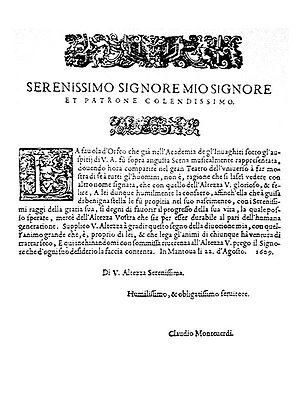
L’Orfeo, favola in musica est un opéra de Claudio Monteverdi sur un livret du poète Alessandro Striggio, fils du compositeur de même nom, Alessandro Striggio.
Une dédicace est une épître ou une simple inscription placée par un auteur en tête d’un livre pour mettre son œuvre sous le patronage d’une personne illustre ou influente, ou pour témoigner de ses sentiments de gratitude ou d’amitié, ou enfin, à certaines époques, pour en tirer profit.
Un livret ou libretto est, en musique, un texte littéraire, presque toujours en vers, complétant une œuvre musicale telle qu'un opéra, une opérette, un oratorio ou une comédie musicale. Publié sous forme d'opuscule séparé de la composition musicale, il contient les dialogues chantés et les éventuels passages parlés, ainsi que de rapides indications de mise en scène.